Billboard Christmas Holiday charts

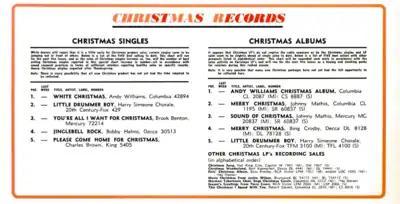
"Billboard" magazine's first annual "Christmas Records" charts from November 30, 1963.

"Billboard" magazine only charted Christmas singles and albums along with the other popular non-holiday records until the 1958 holiday season when they published their first section that surveys only Christmas music.